Tetzaveh

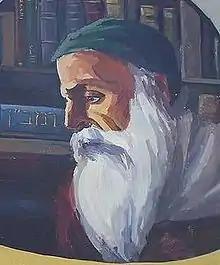
Naḥmanides

Interpreting Exodus 28:2, "And you shall make holy garments for Aaron your brother, for splendor and for beauty," Naḥmanides taught that the High Priest's garments corresponded to the garments that monarchs wore when the Torah was given. Thus, Naḥmanides taught that the "tunic of checker work" in Exodus 28:4 was a royal garment, like the one worn by David's daughter Tamar in 2 Samuel 13:18, "Now she had a garment of many colors upon her; for with such robes were the king's daughters that were virgins appareled." The miter in Exodus 28:4 was known among monarchs, as Ezekiel 21:31 notes with reference to the fall of the kingdom of Judah, "The miter shall be removed, and the crown taken off." Naḥmanides taught that the ephod and the breastplate were also royal garments, and the plate that the High Priest wore around the forehead was like a monarch's crown. Finally, Naḥmanides noted that the High Priest's garments were made of (in the words of Exodus 28:5) "gold," "blue-purple," and "red-purple," which were all symbolic of royalty.